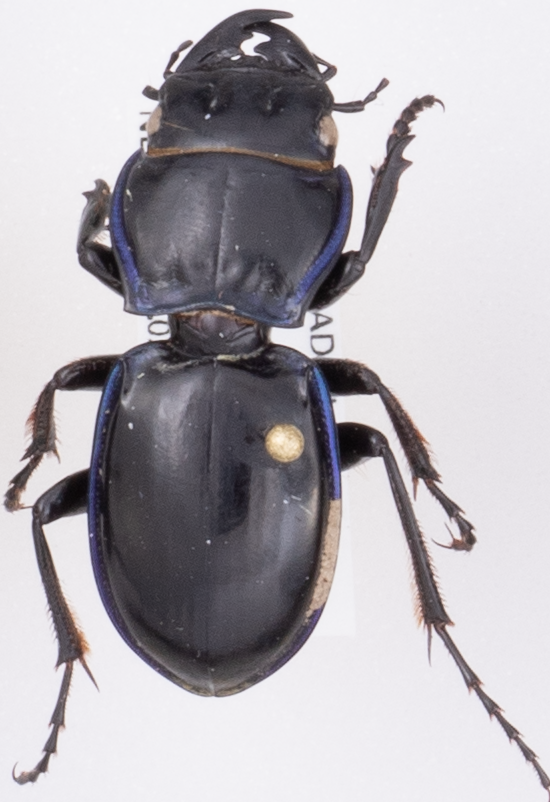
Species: Pasimachus elongatus
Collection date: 2019-06-26
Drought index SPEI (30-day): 0.154
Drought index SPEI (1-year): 0.944
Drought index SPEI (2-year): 0.39